Battle of Romania

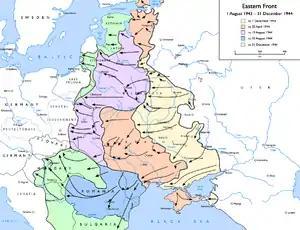
Red Army offensives in 1943–1944. The Battle of Romania is covered by the blue area.

The Battle of Romania in World War II comprised several operations in or around Romania in 1944, as part of the Eastern Front, in which the Soviet Army defeated Axis (German and Romanian) forces in the area, Romania changed sides, and Soviet and Romanian forces drove the Germans back into Hungary.